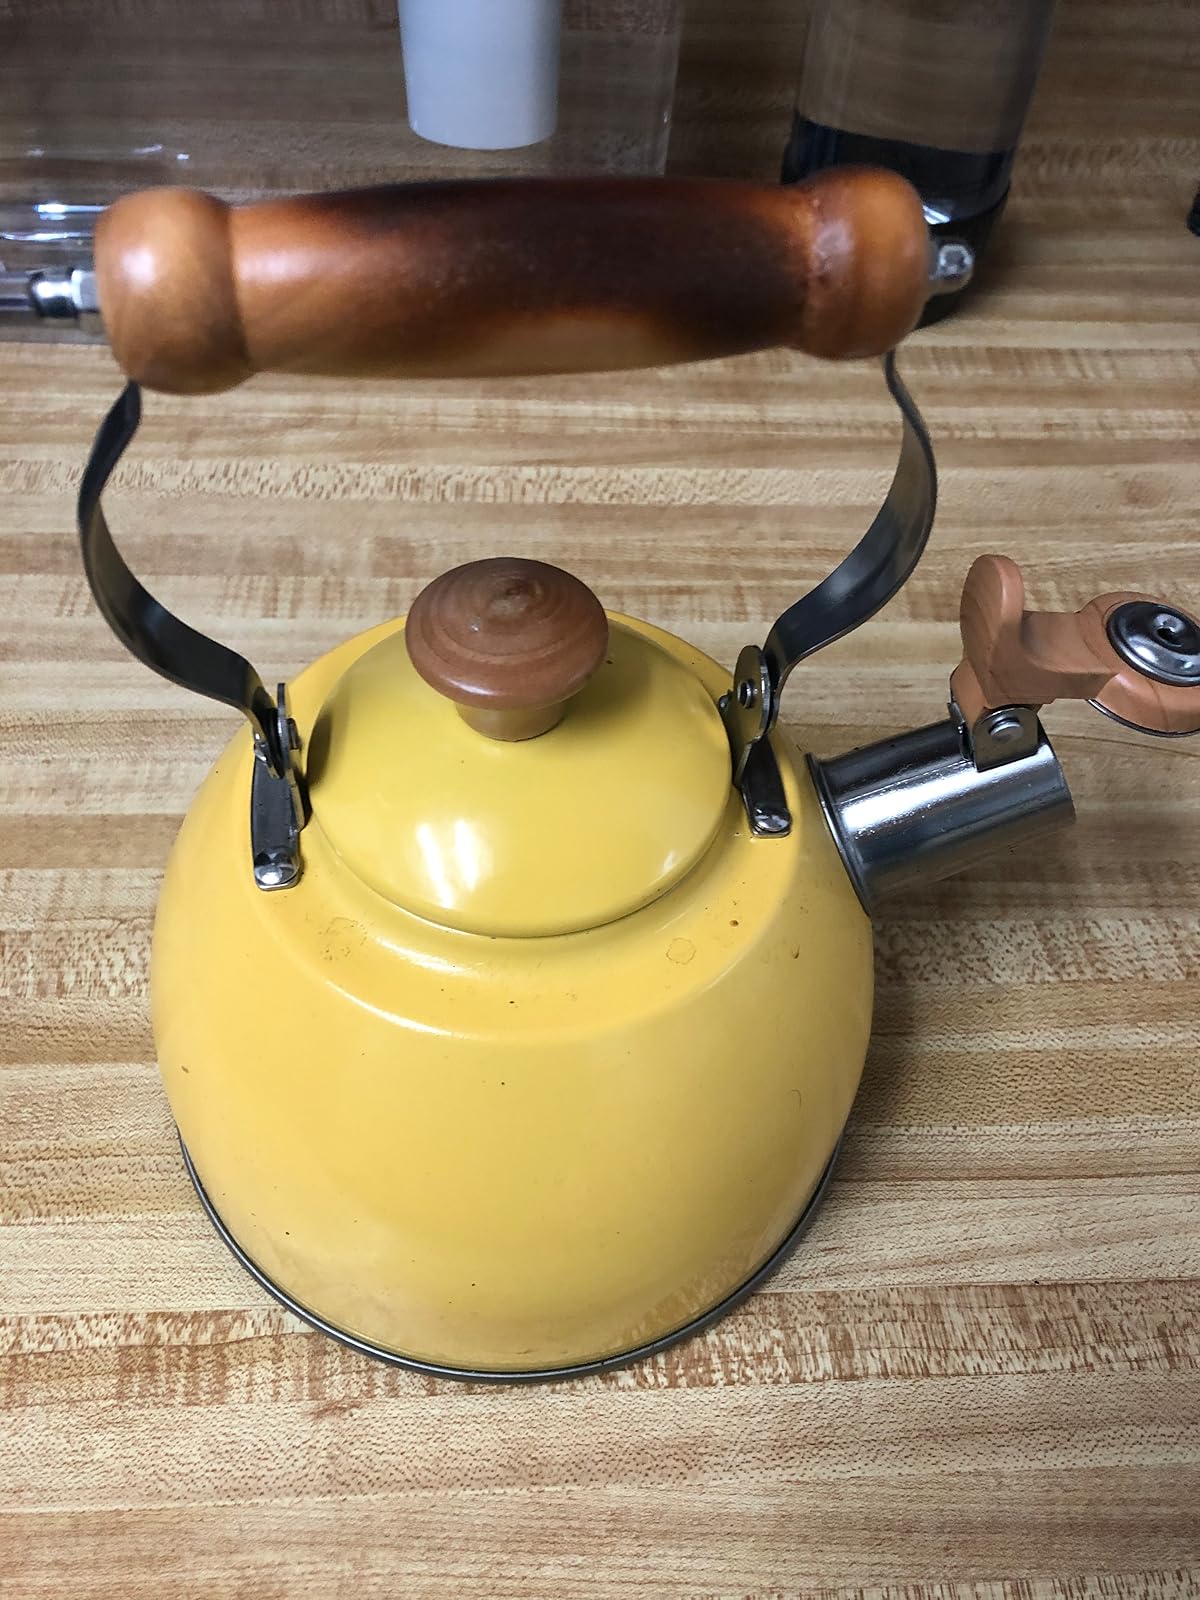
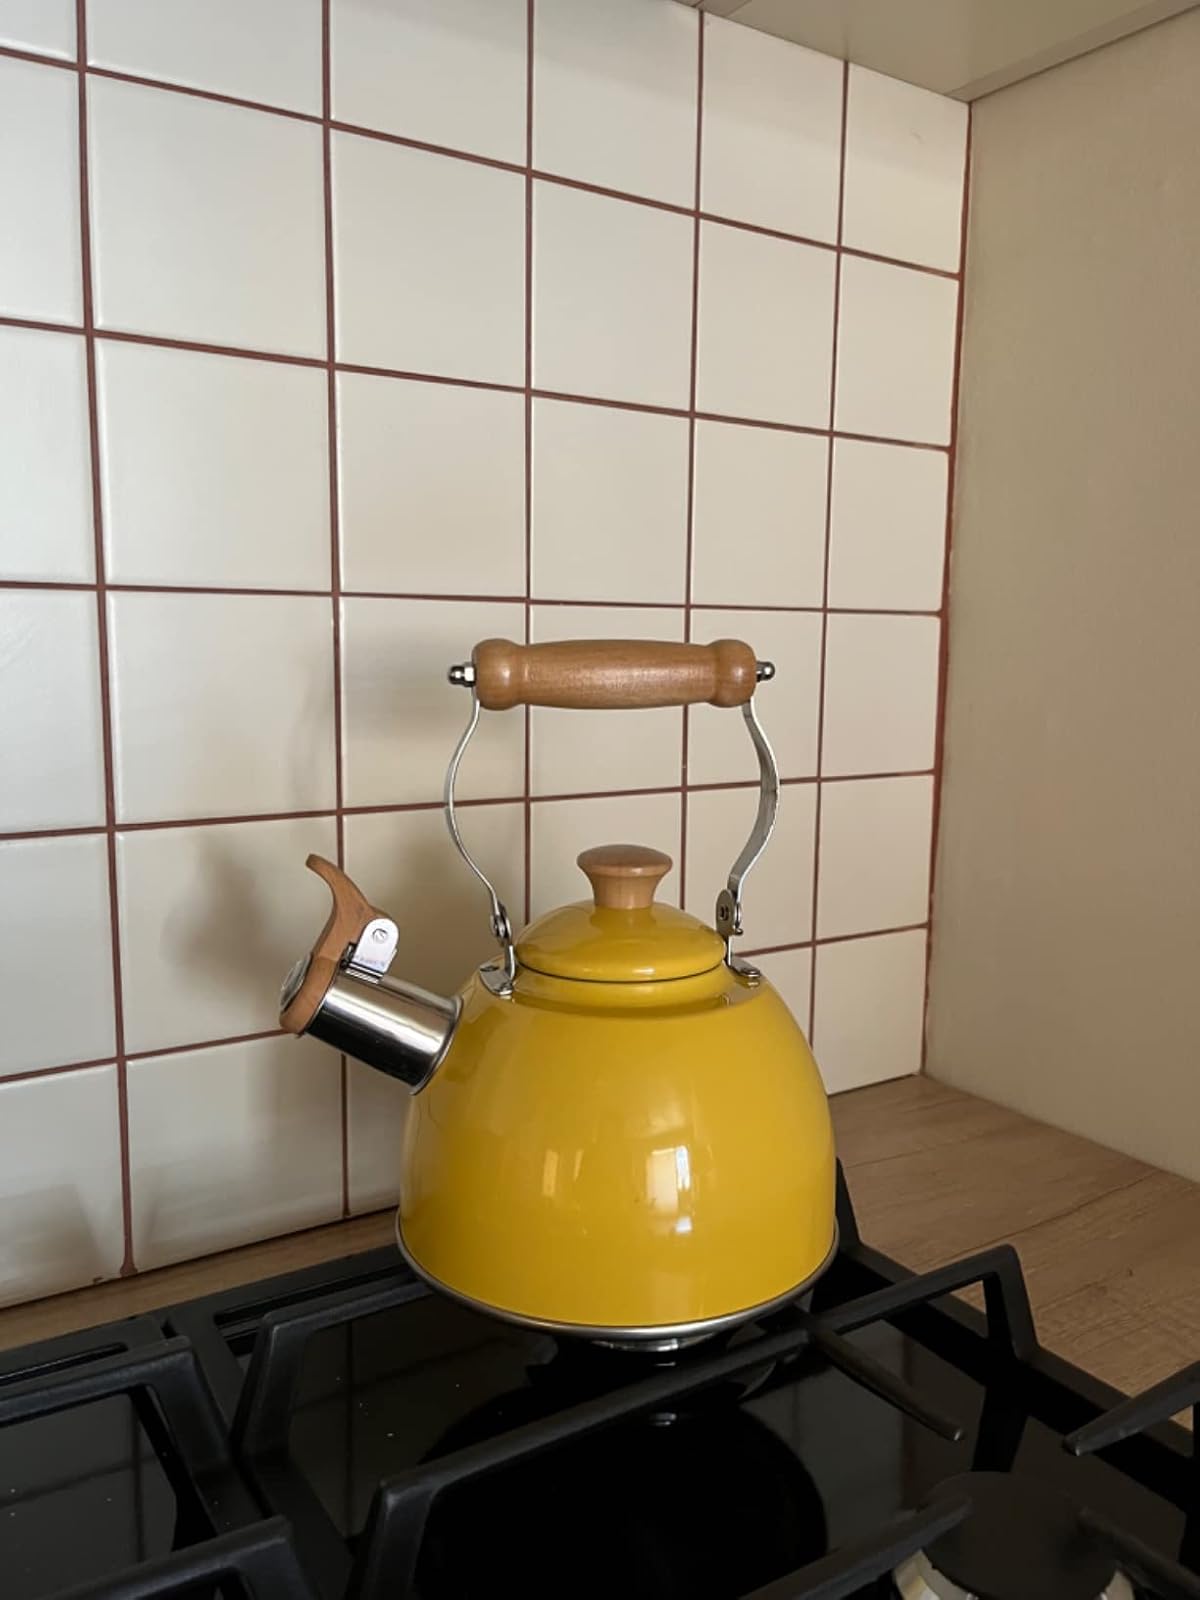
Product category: items_kettle
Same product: yes